Operation Kilo Flight

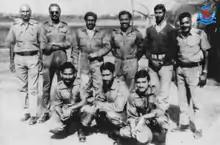
Kilo Flight personnel (1971)

The victory of Awami League in the 1970 elections was followed by a period of political uncertainty as General Yahia Khan delayed the transfer of power to Awami League. This eventually led to Awami League launching a non-cooperation movement that eventually confined the authority of the Pakistan Central government to the cantonments and government institutions in East Pakistan. The Pakistani government decided to launch a military crackdown and began to move soldiers in civilian clothes to Dhaka using PIA and PAF aircraft from February 1971.